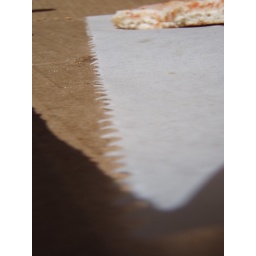
Photo of the parchment paper in a pizza box for Macro Mondays Italian theme. Mmmm...Pizza.